Jacques de Luxembourg, Seigneur de Richebourg

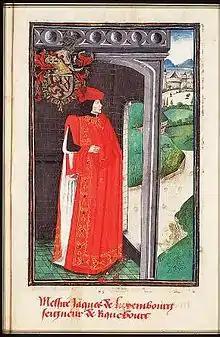
Jacques de Luxembourg as Knight in the Order of the Golden Fleece (Den Haag, KB, 76 E 10, fol. 71r)

Jacques de Luxembourg, Seigneur de Richebourg (1426 – Nantes, 20 August 1487) was a noble who served Charles the Bold, Duke of Burgundy and later King Louis XI of France.